Massimo Bruno

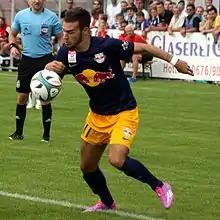
Massimo Bruno playing on his debut for Red Bull Salzburg in an Austrian Cup match against 1. SC Sollenau on 12 July 2014.

It was expected that Bruno would be leaving Anderlecht in the summer, according to his father. On 12 June 2014, he signed for RB Leipzig in the 2. Bundesliga and was immediately loaned to sister club Red Bull Salzburg for the 2014–15 season. The transfer fee reported to have cost 5 million euros after sporting director Ralf Rangnick said that Leipzig did not pay 9 million euros, which would have been the club’s transfer record at the time. He was previously linked with a move to Bundesliga side 1899 Hoffenheim. Rangnick defended his decision to immediately loaning Bruno out, saying: "It's a very common practice in international football."